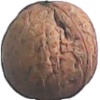
Label: Walnut 1